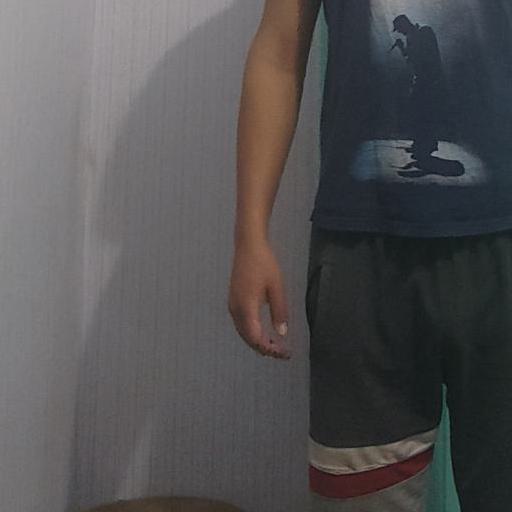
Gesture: no_gesture